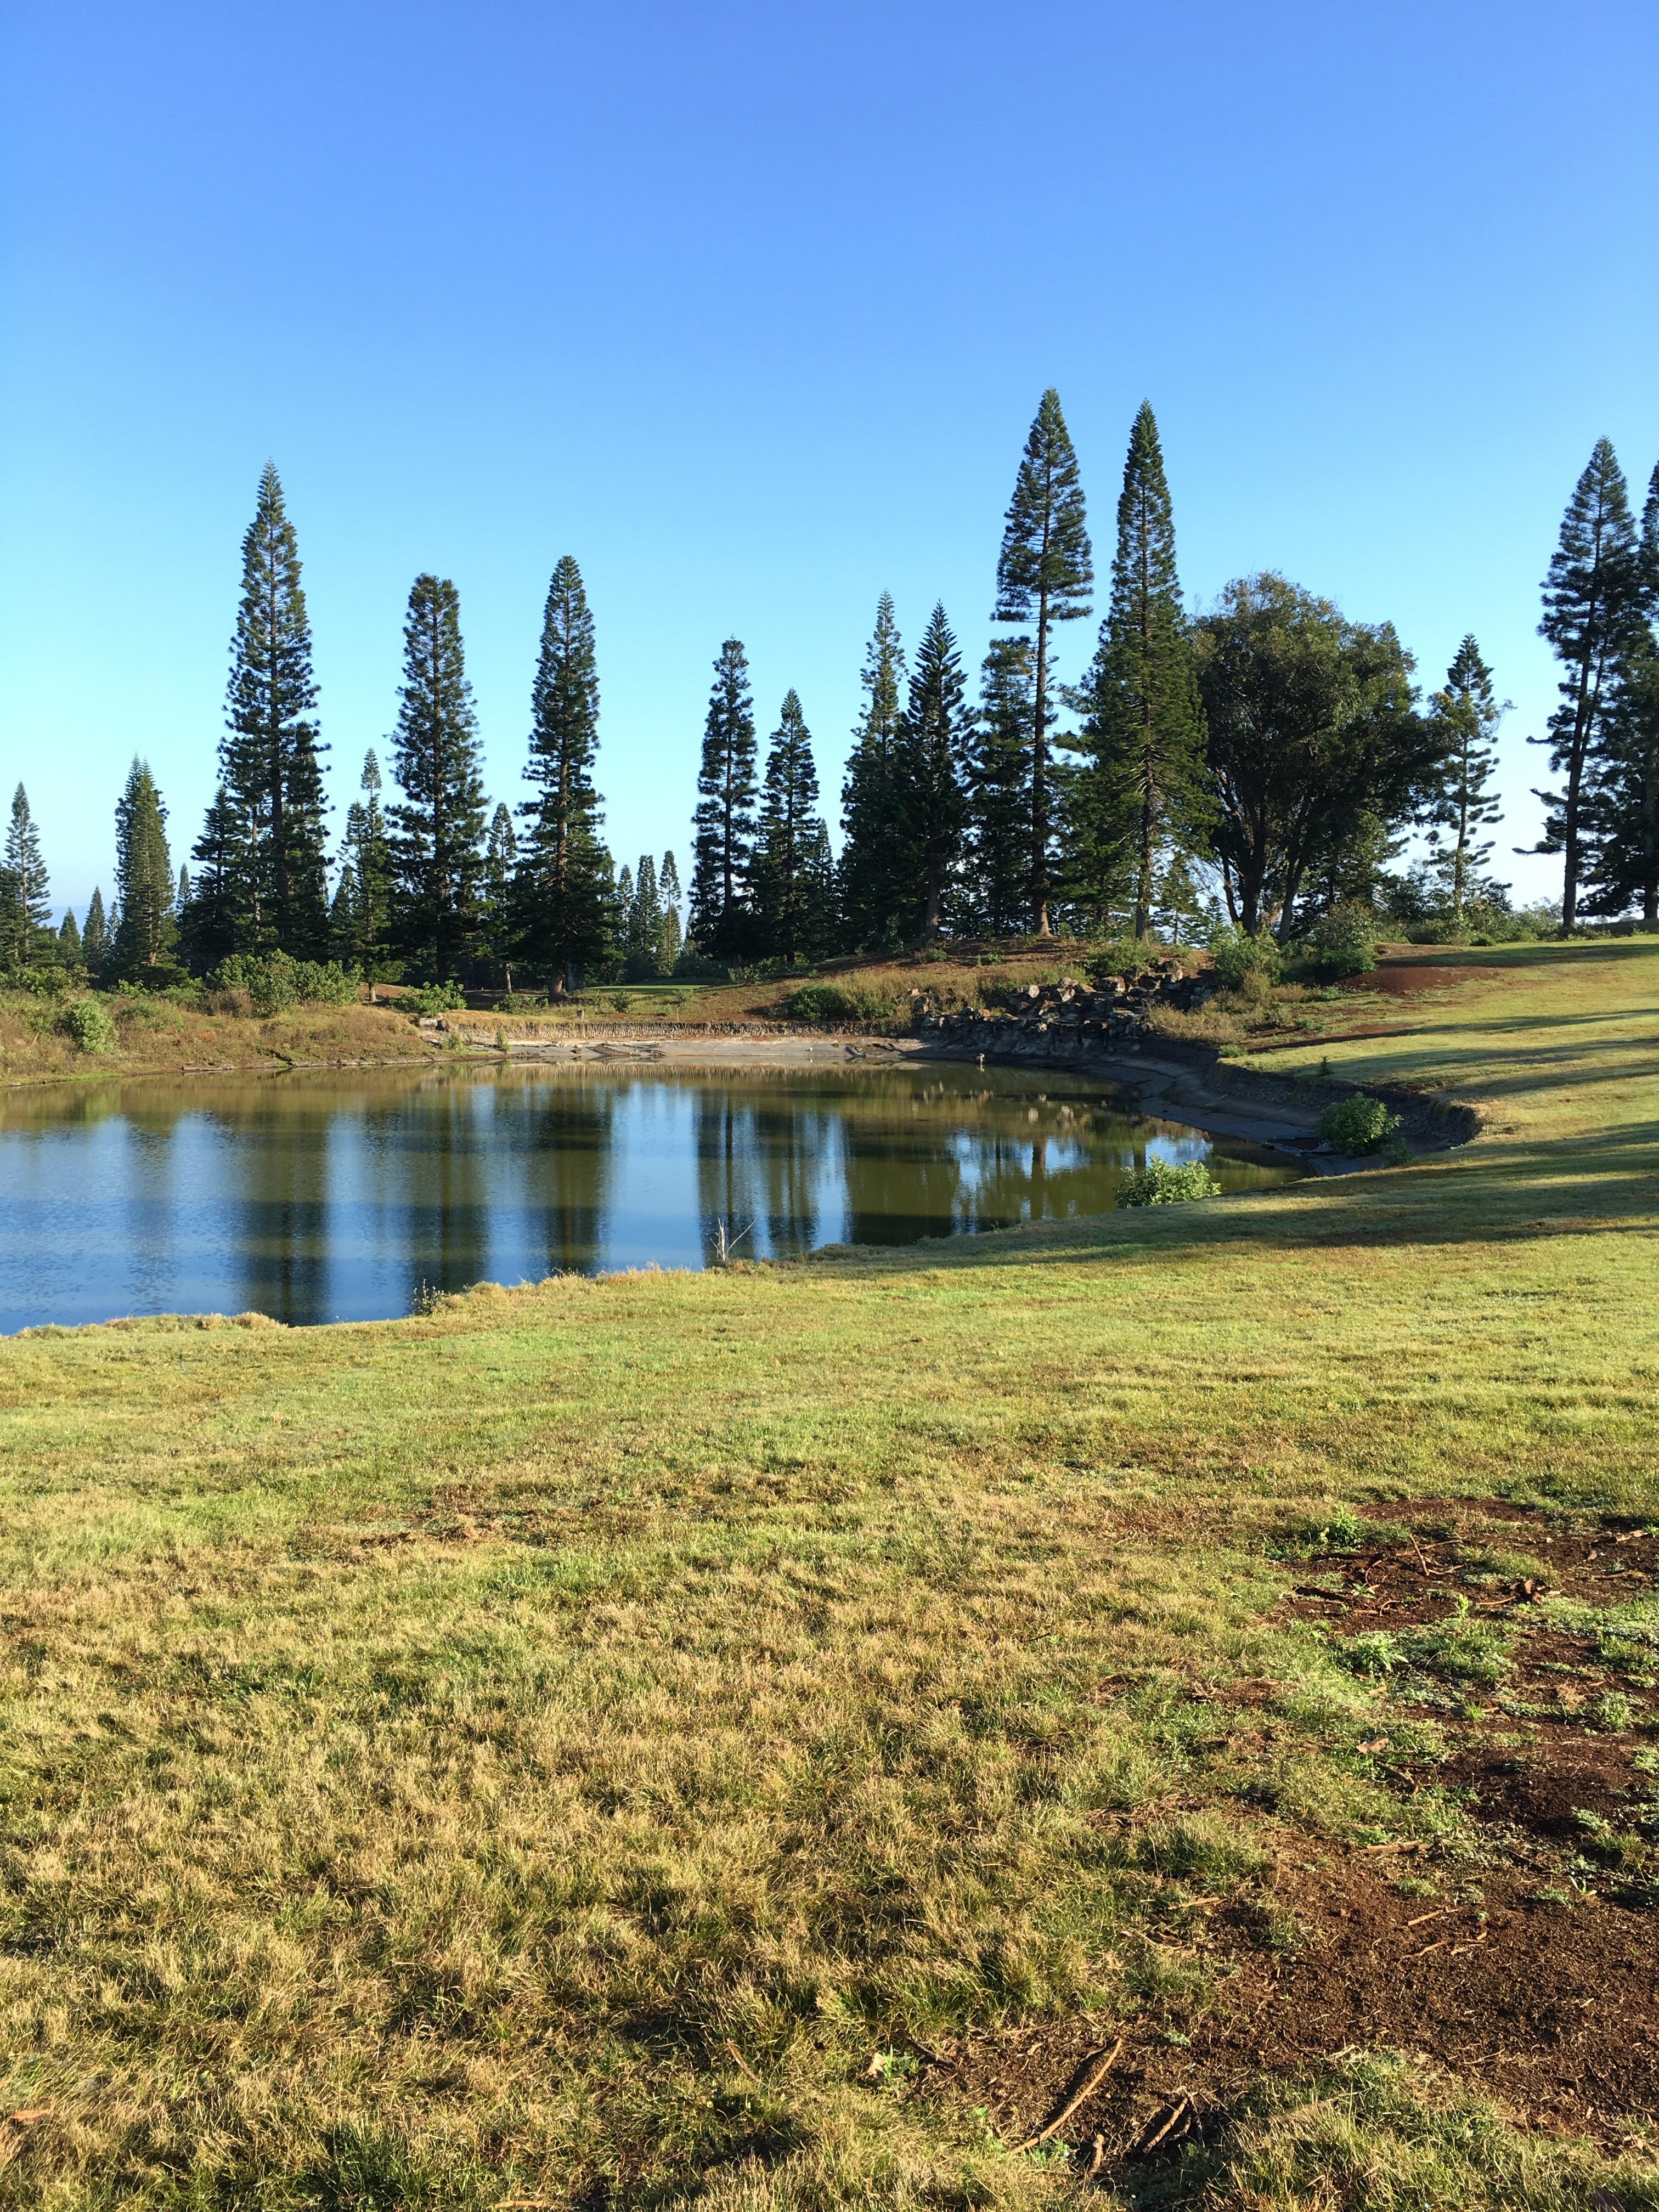
landscape, tree, nature, wilderness, mountain, meadow, hill, lake, pond, reflection, reservoir, trees, tall, wetland, hawaiian, habitat, loch, ecosystem, quiteness, natural environment